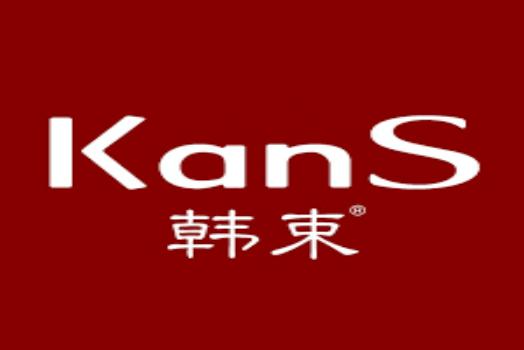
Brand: KANS
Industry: Necessities